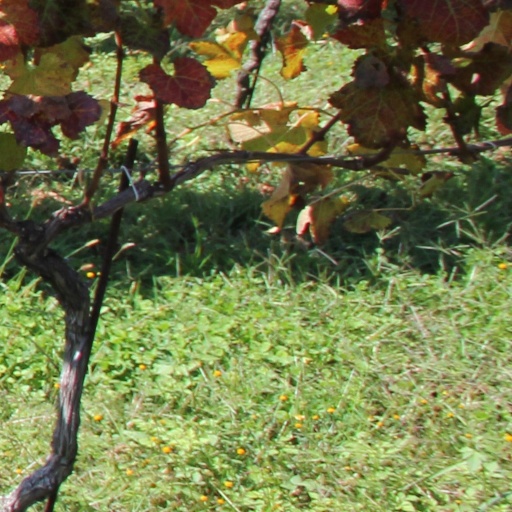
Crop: grape